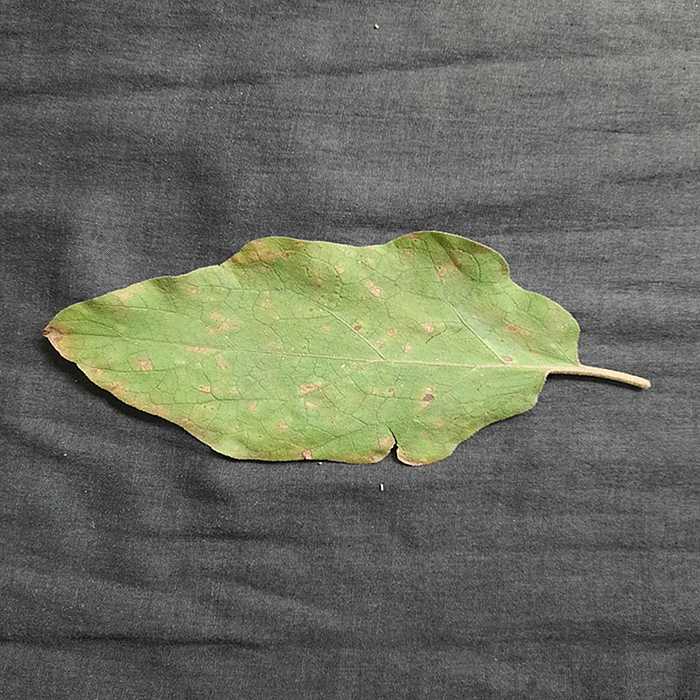
Plant: Eggplant
Label: Eggplant Cercopora leaf spot